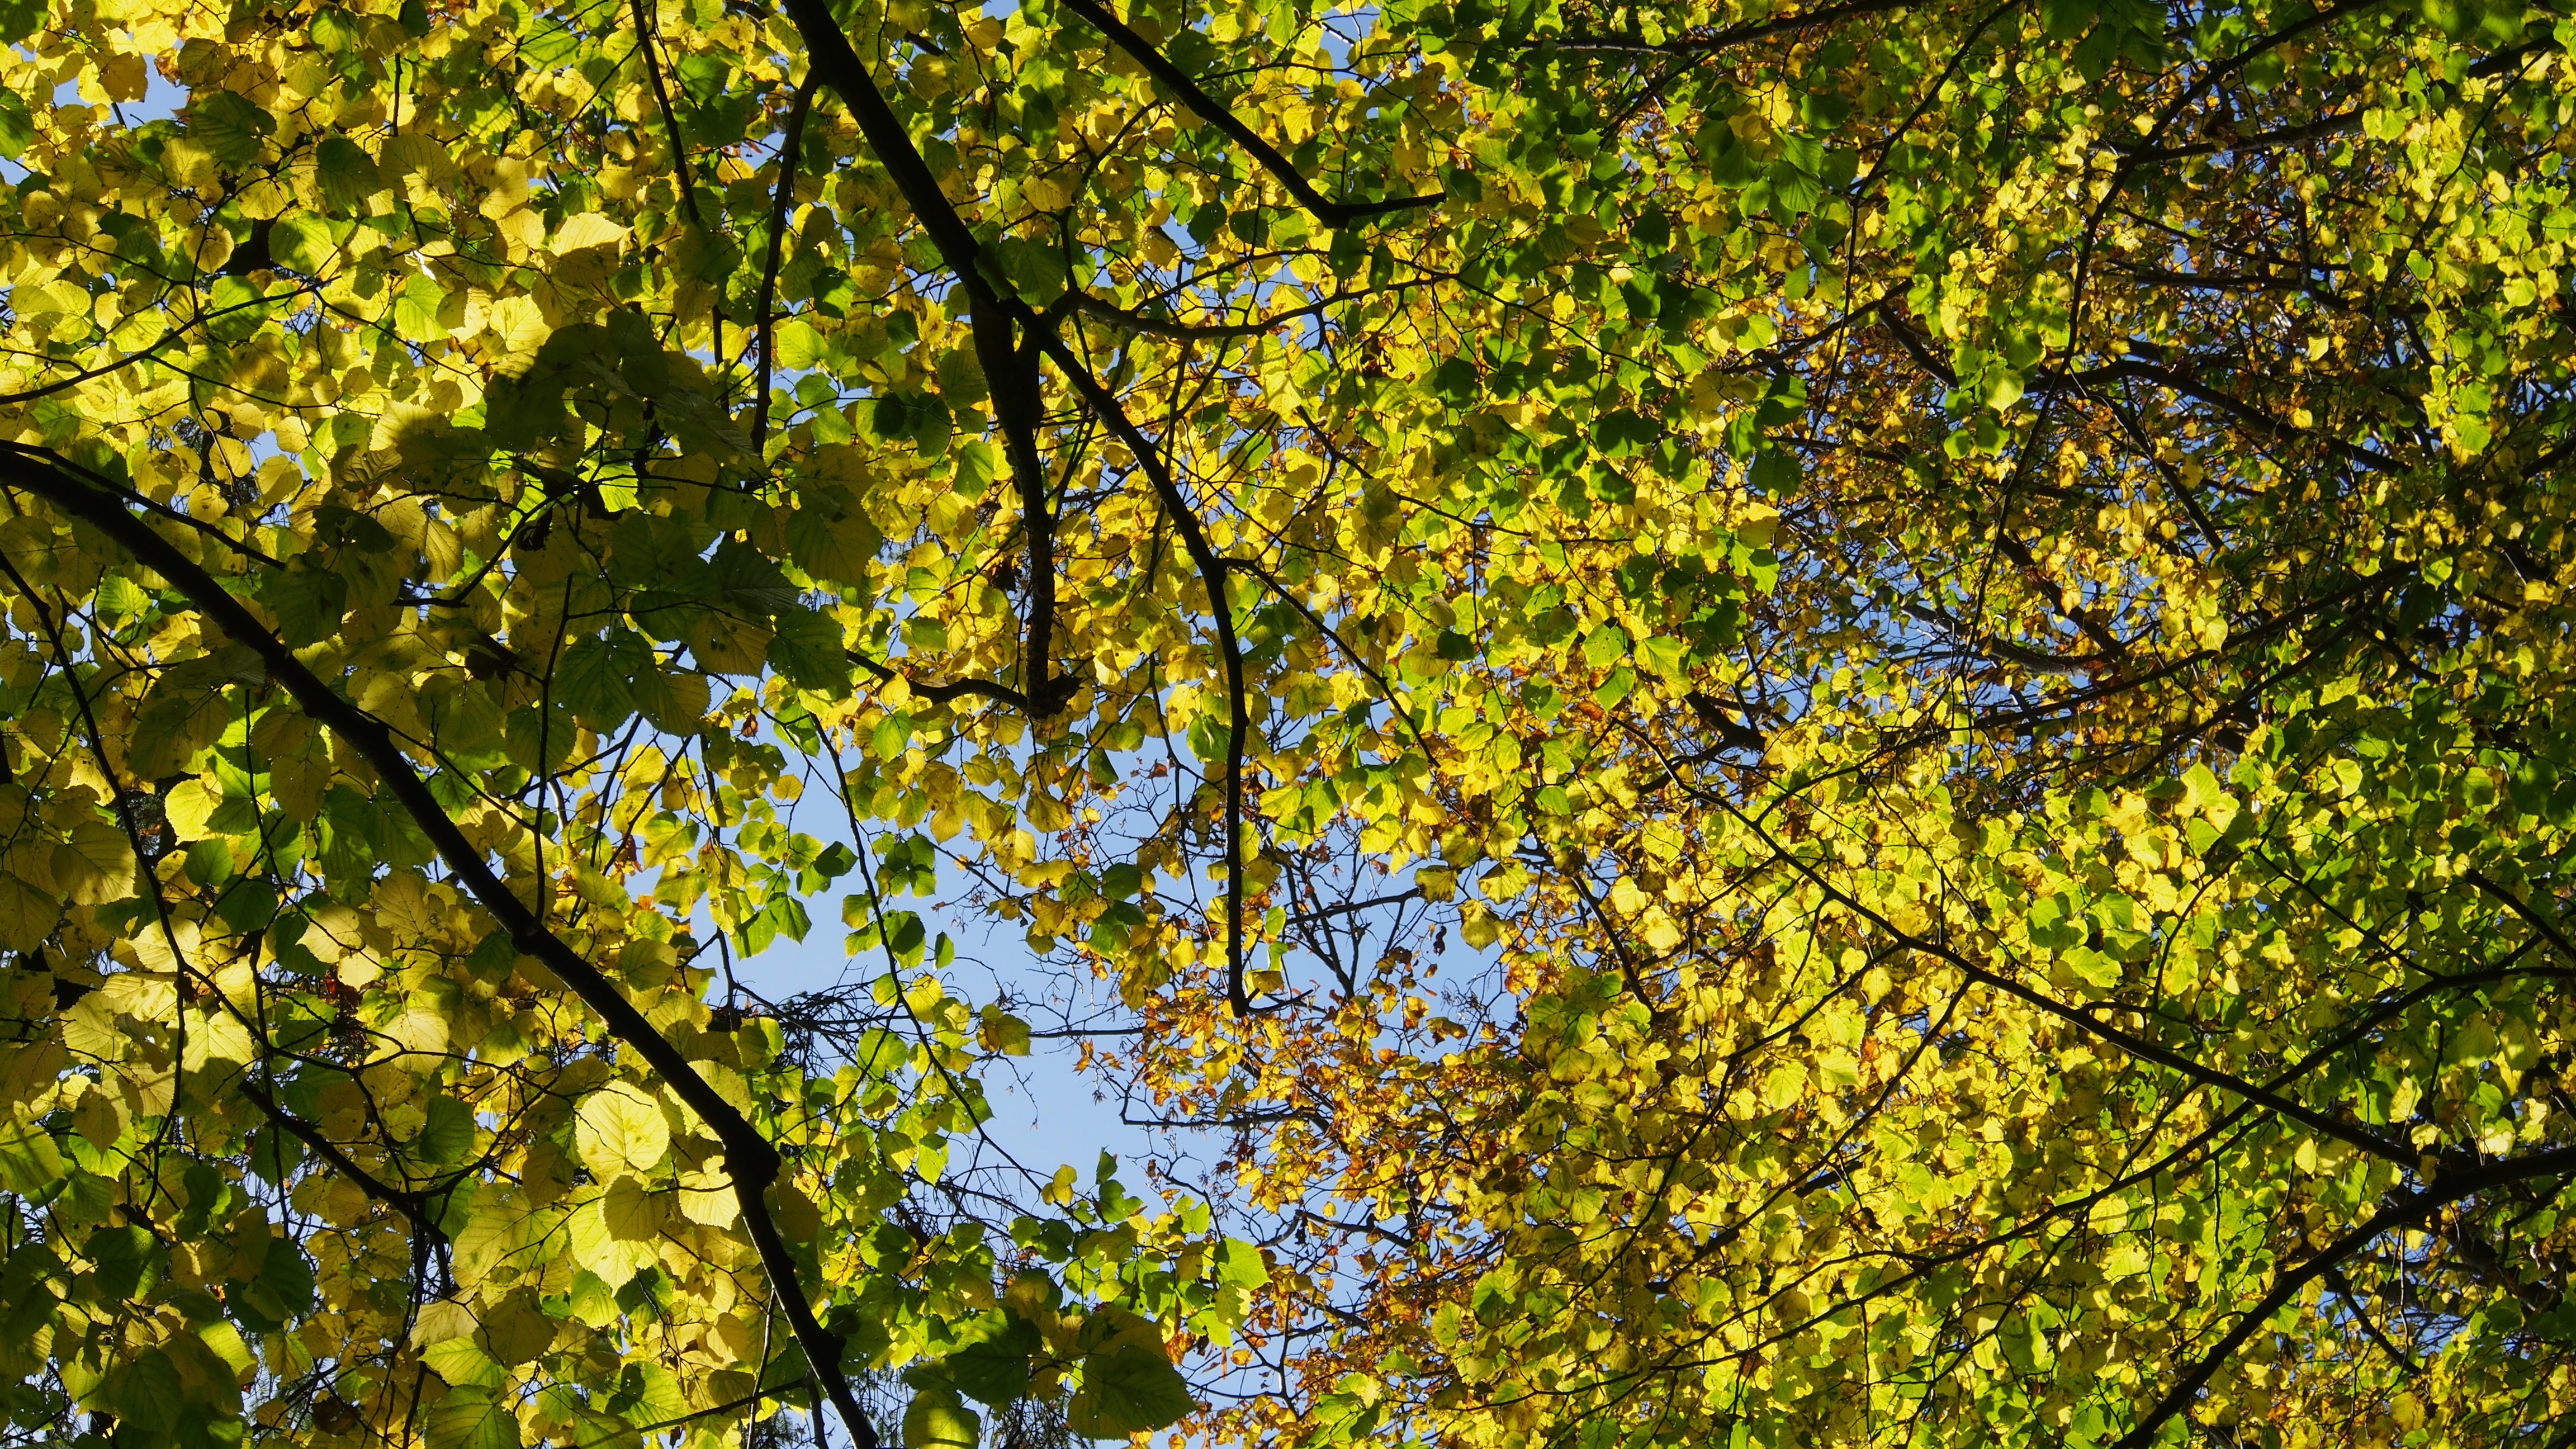
tree, nature, forest, branch, plant, sunlight, leaf, flower, green, birch, autumn, yellow, season, trees, deciduous, woodland, habitat, leaves in the autumn, autumn colours, flowering plant, natural environment, woody plant, temperate broadleaf and mixed forest, land plant